Christianity in Australia

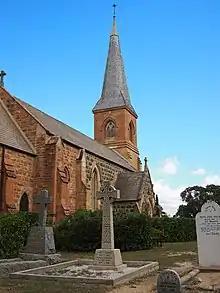
St John's Anglican Church, the oldest church in Australia's capital city, Canberra

The Christian festival of Christmas celebrates the birth of Jesus Christ. As in most Western nations, Christmas in Australia is an important time even for non-religious people and is generally celebrated on 25 December. Churches of the Western Christian tradition hold Christmas Day services on this day but most churches of Eastern Christian tradition – Ethiopian Orthodox, Russian Orthodox or the Armenian Church celebrate Christmas on 6 or 7 January. Both Christmas Day and 26 December (Boxing Day) are public holidays throughout Australia.